Åke Sellström

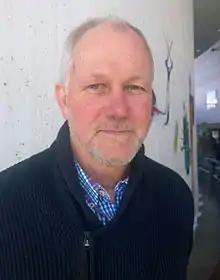
Sellström in 2014

Åke Sellström (born 2 November 1948) is a Swedish academic and expert in arms, especially in chemical weapons. He has been active at the Swedish Defence Research Agency (FOI).